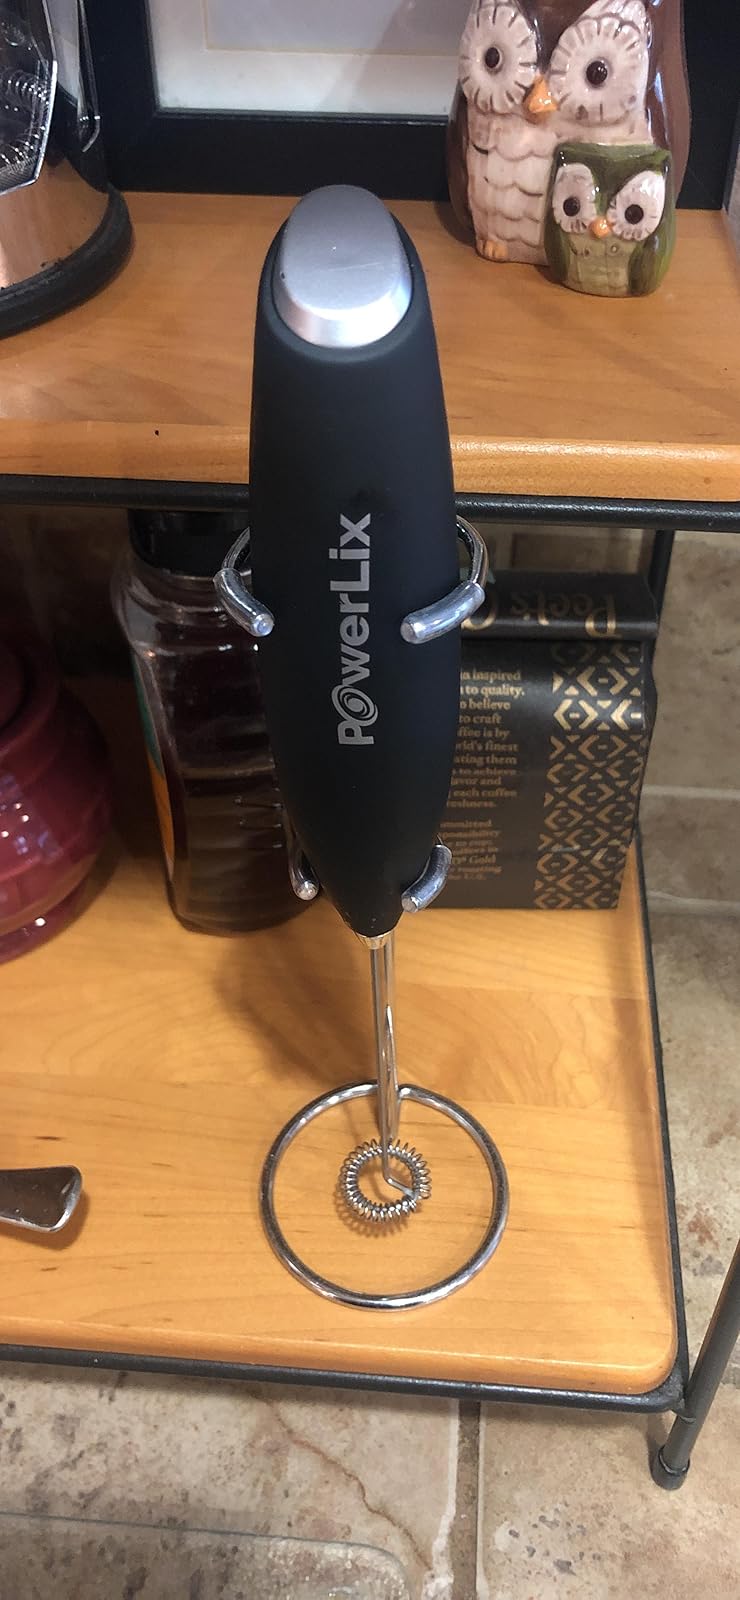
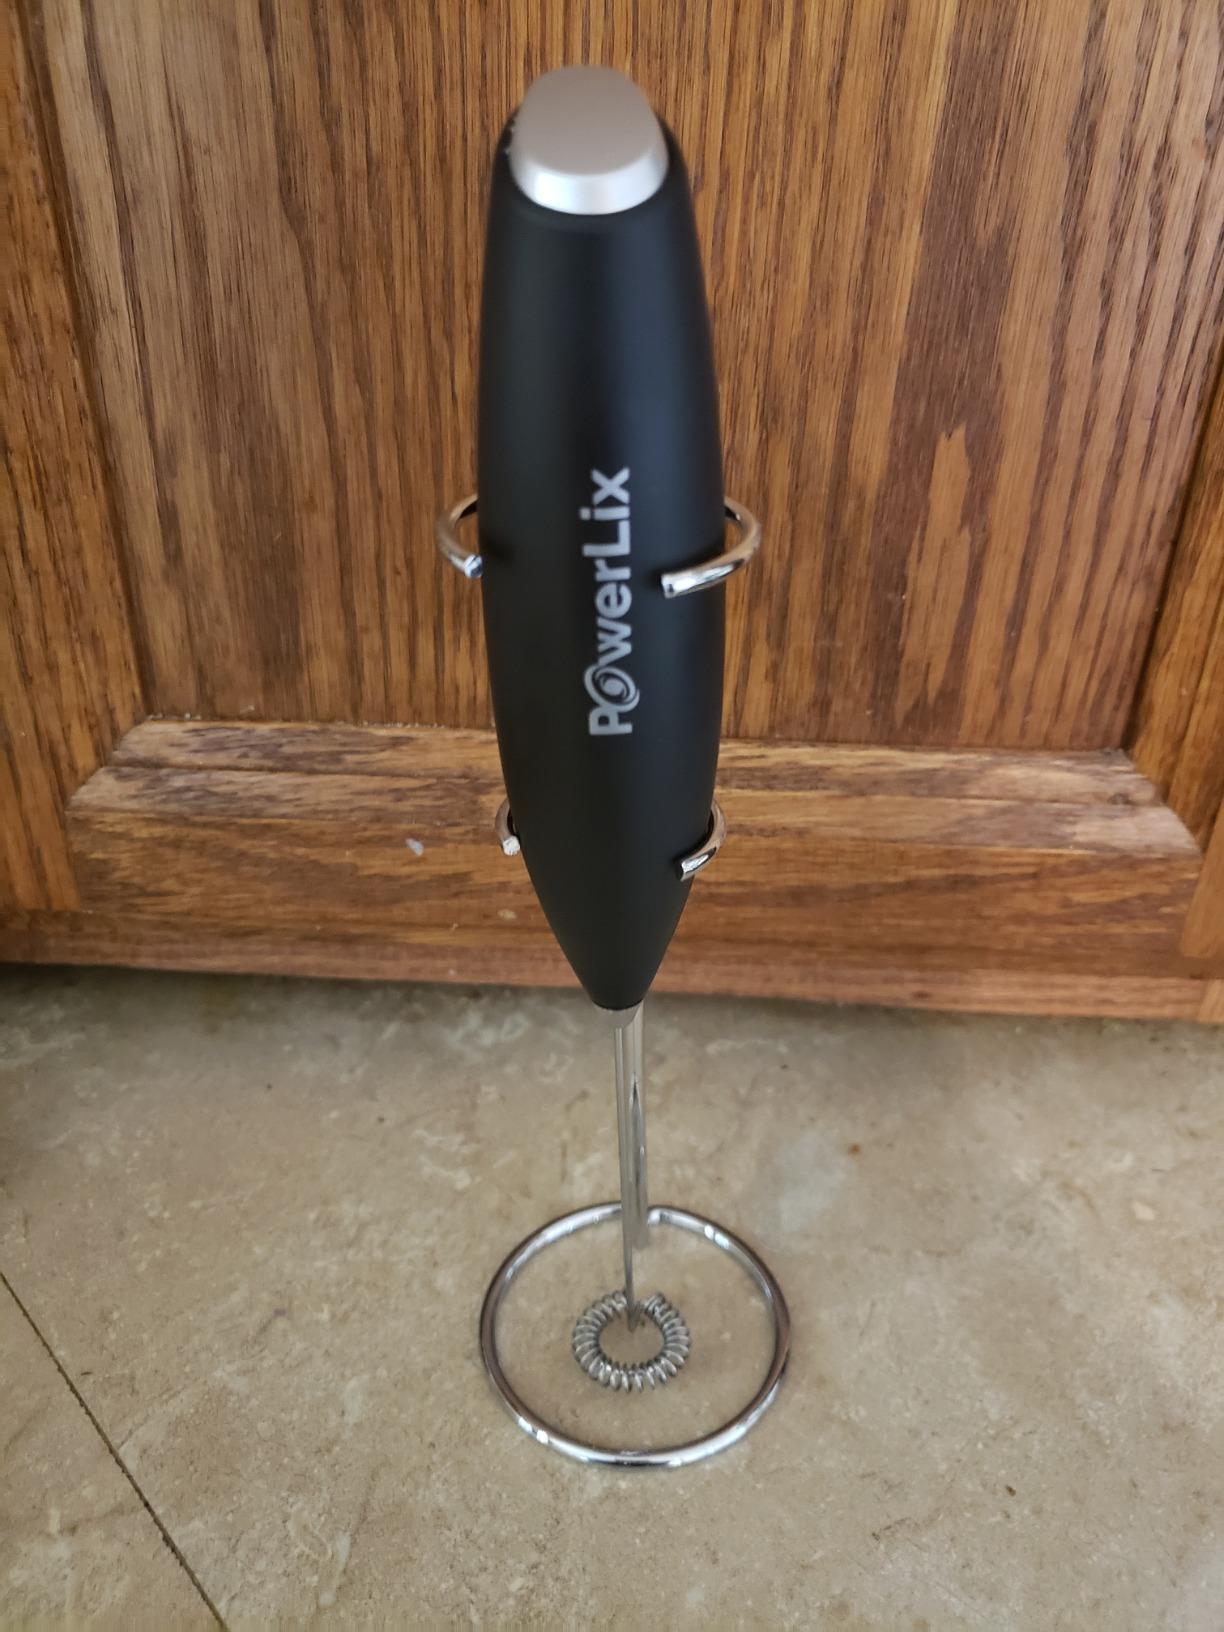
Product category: items_mixer
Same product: yes